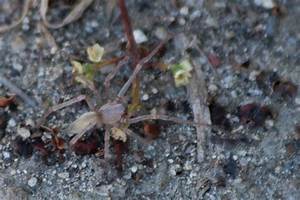
Label: ragno